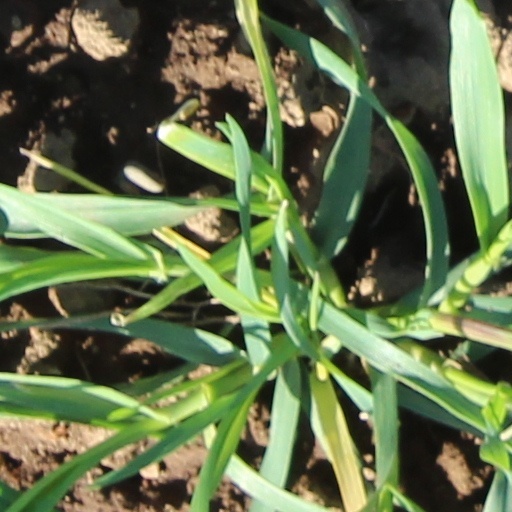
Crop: wheat